San Michele Abbey, Monticchio

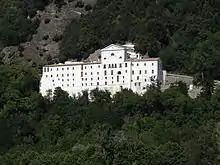
Abbey of San Michele

The Abbey of San Michele is a Benedictine Abbey located at the foot of Monte Vulture, on the eastern flank of the Lago di Monticchio Piccolo in Monticchio in the region of Basilicata, Italy.